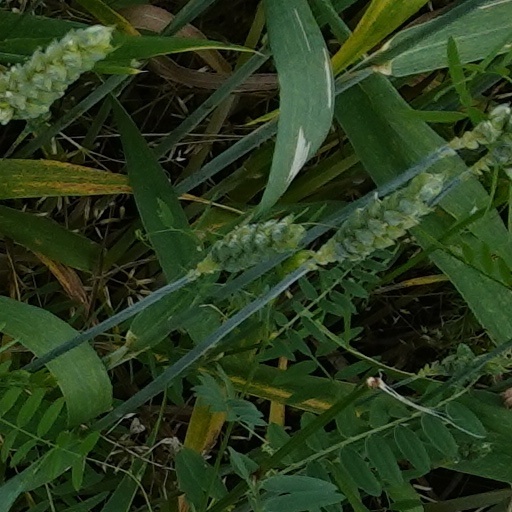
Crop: wheat